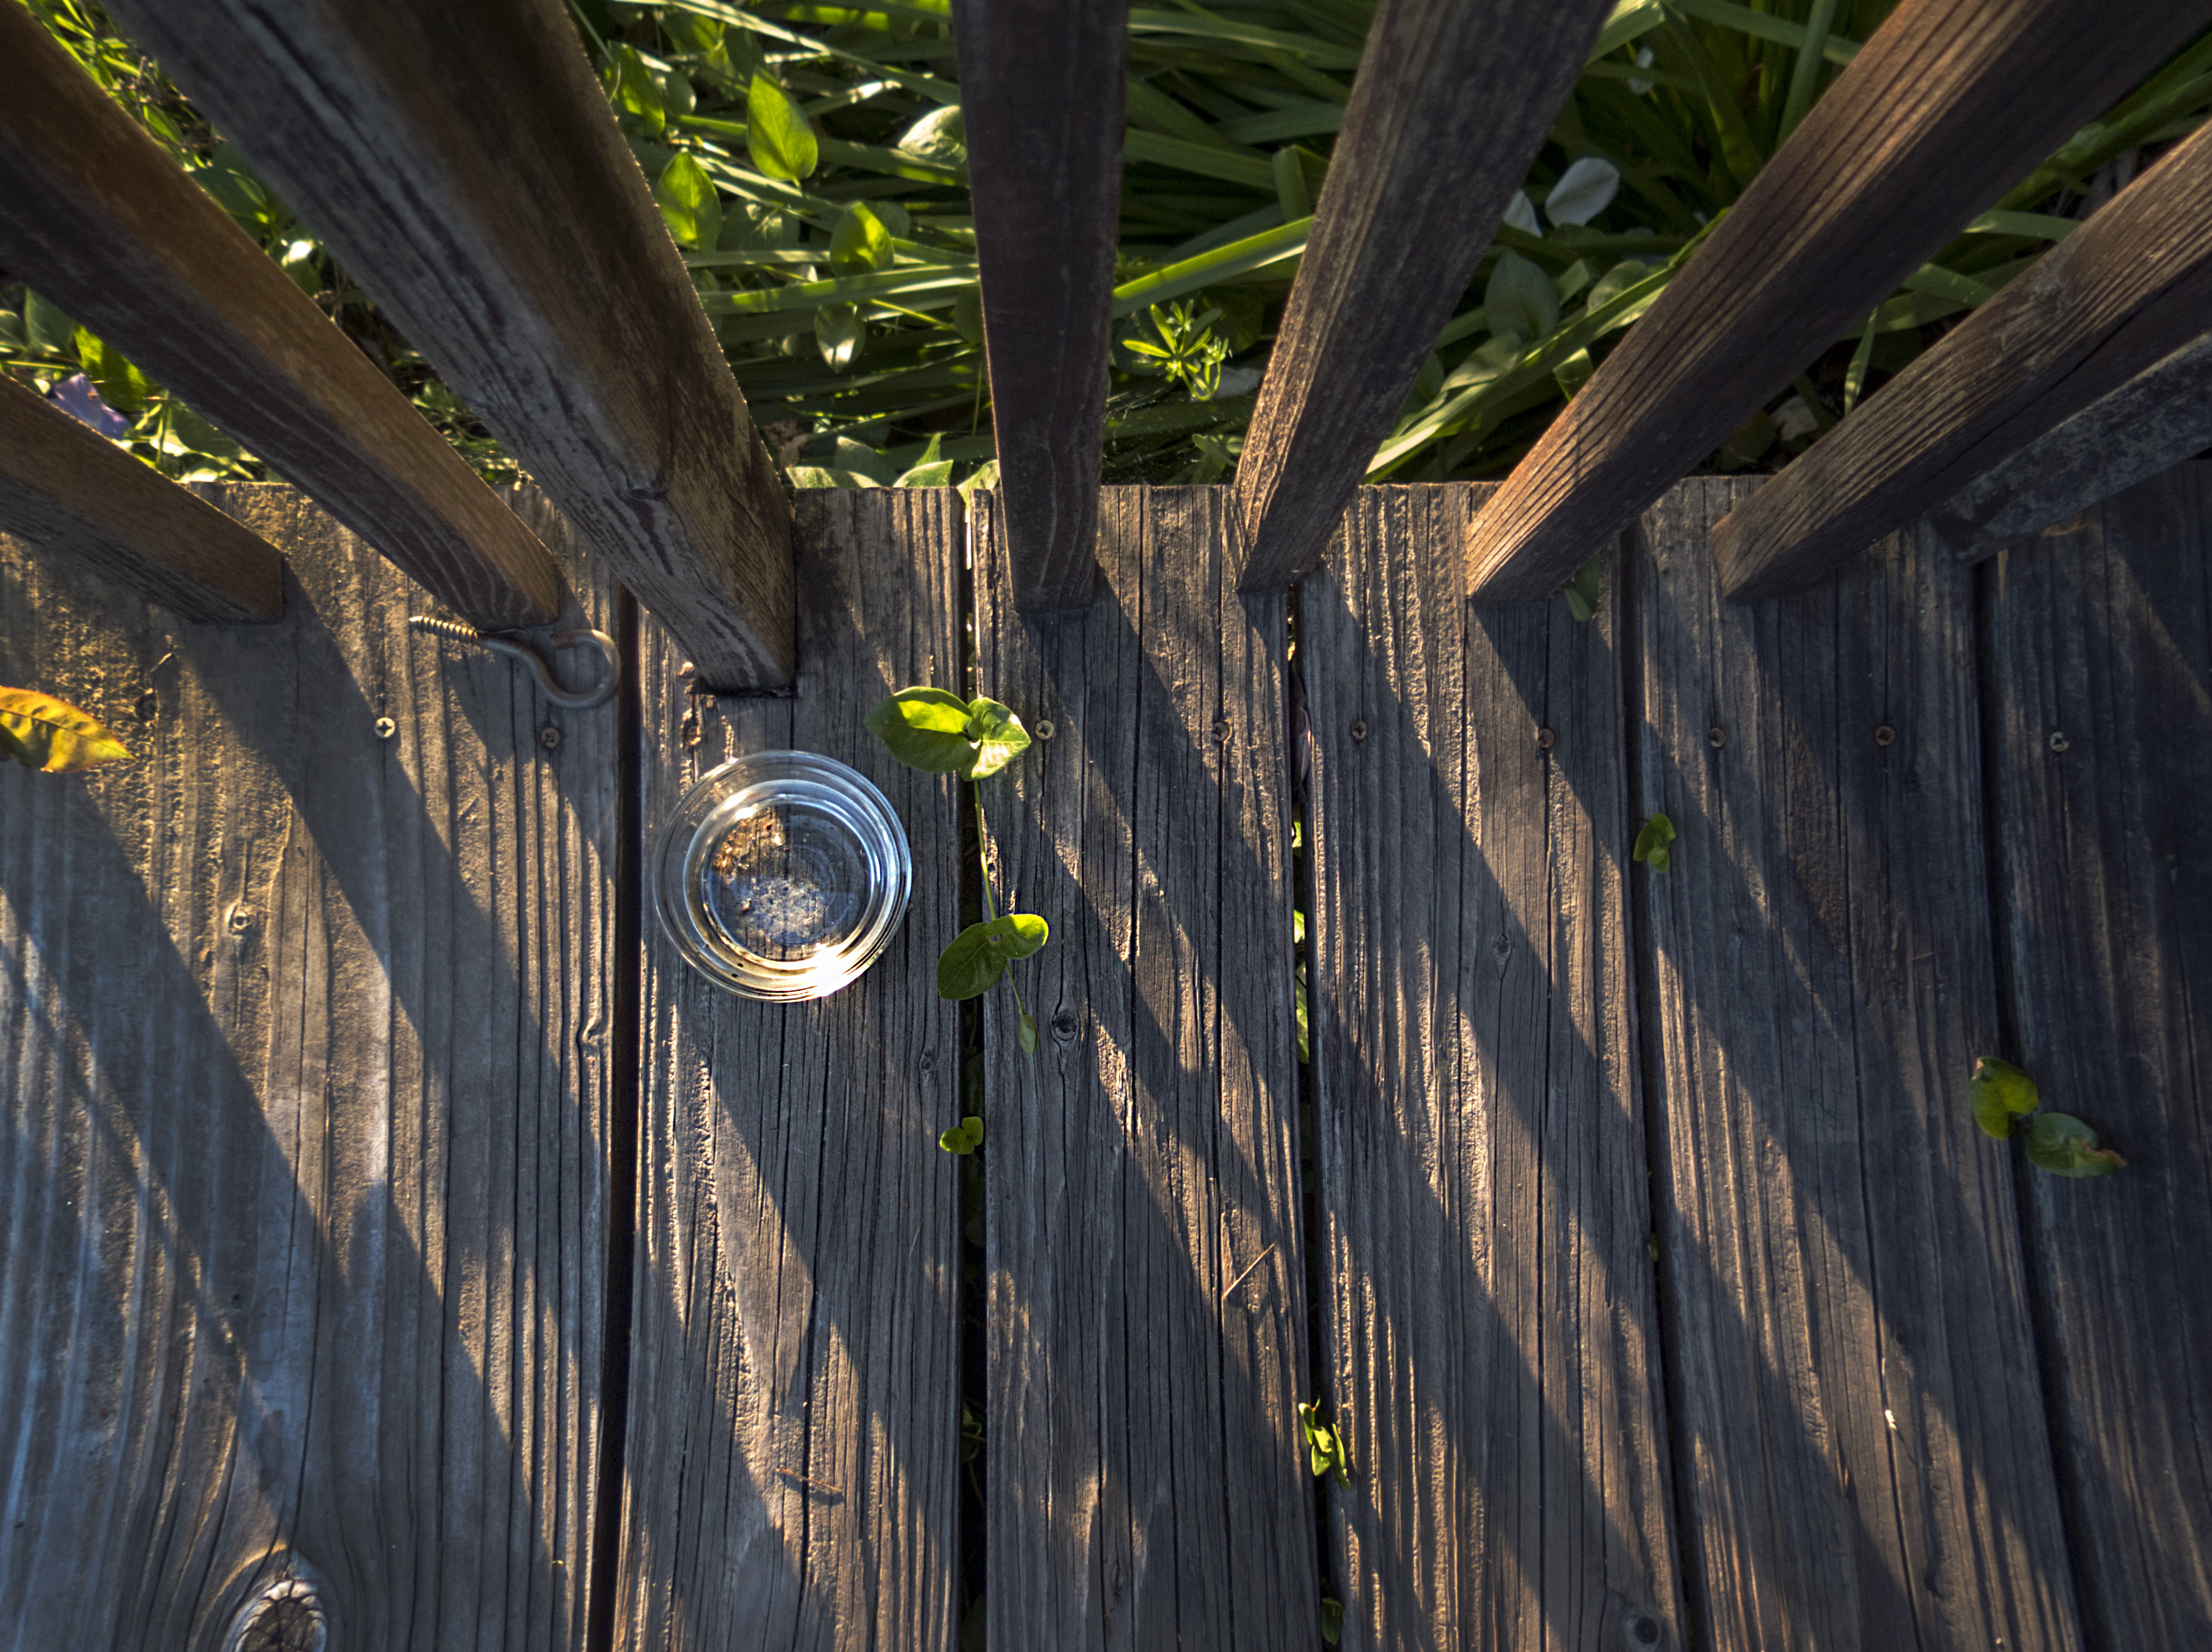
tree, water, wood, leaf, glass, adventure, porch, recreation, green, cats, shadows, sports, h2o, catsanddogs, waterdish, outdoor recreation, outdoor structure